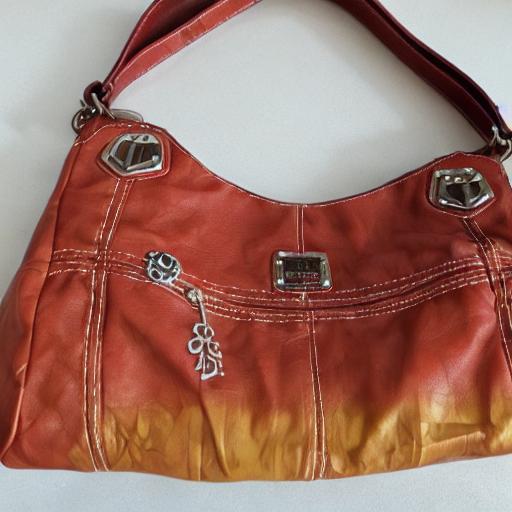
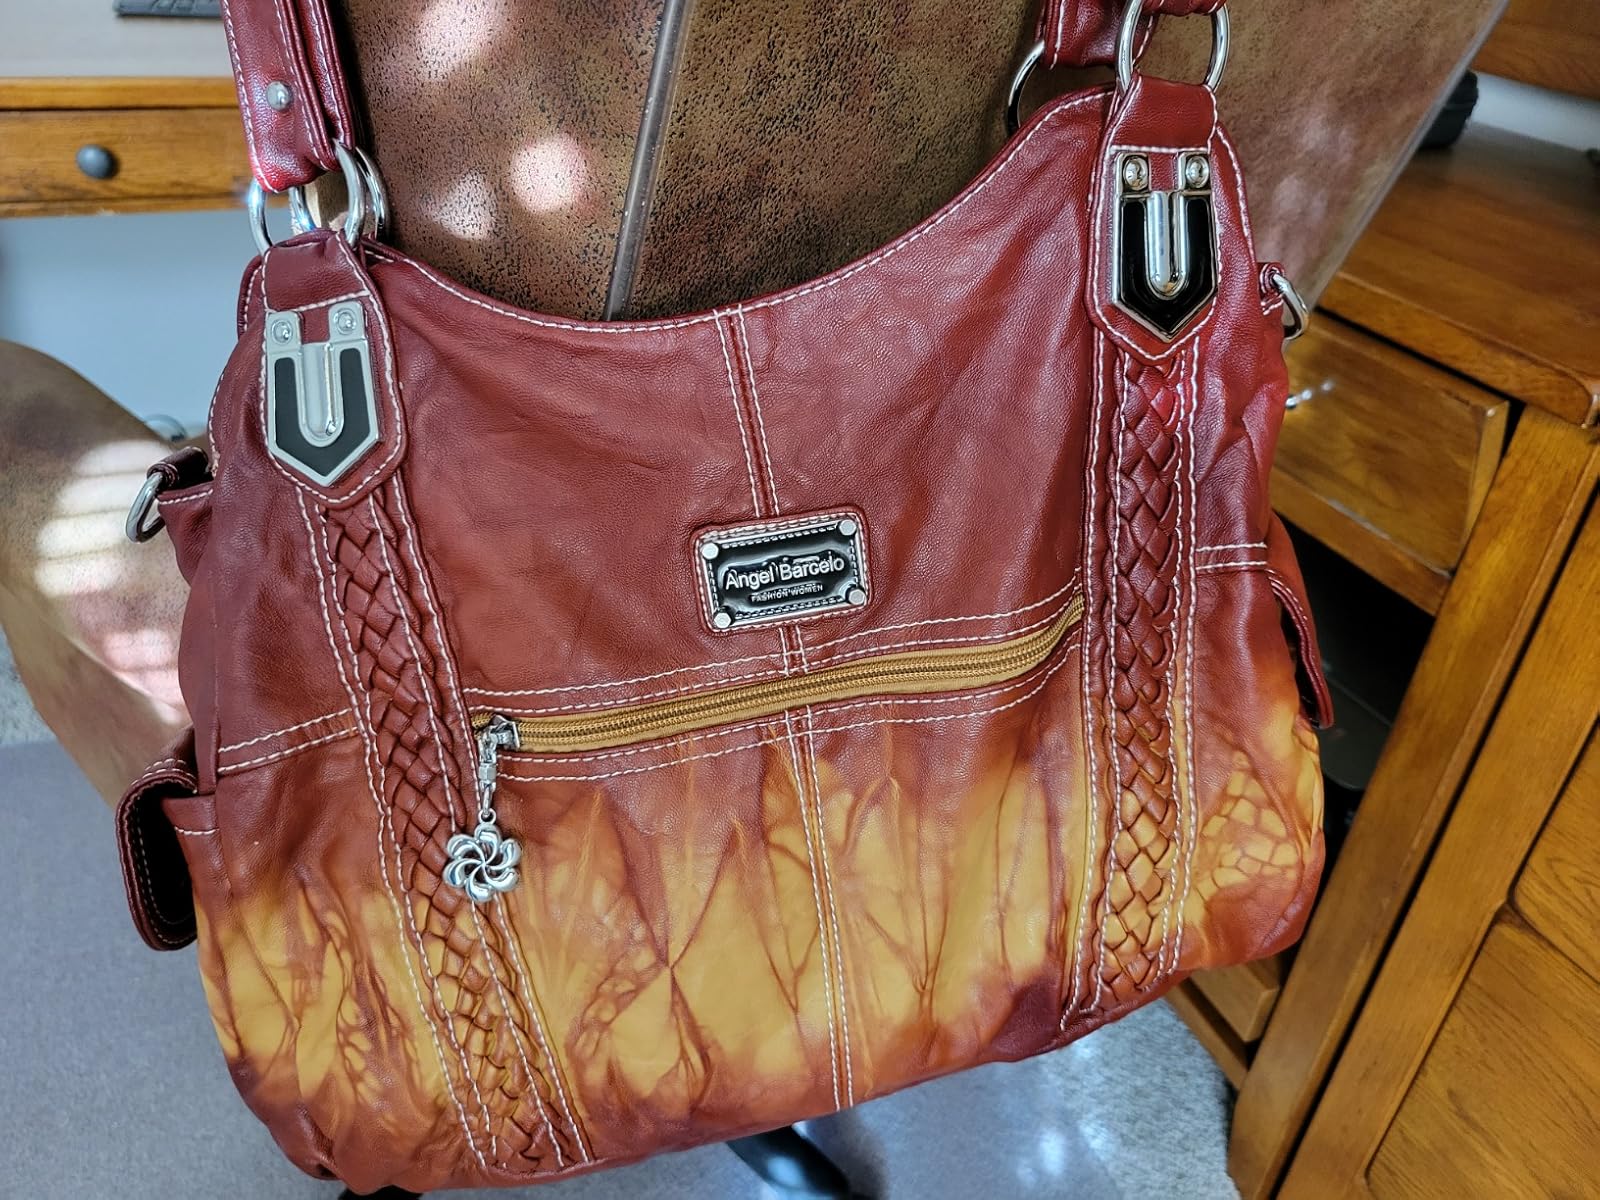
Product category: accessories_handbag
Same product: no